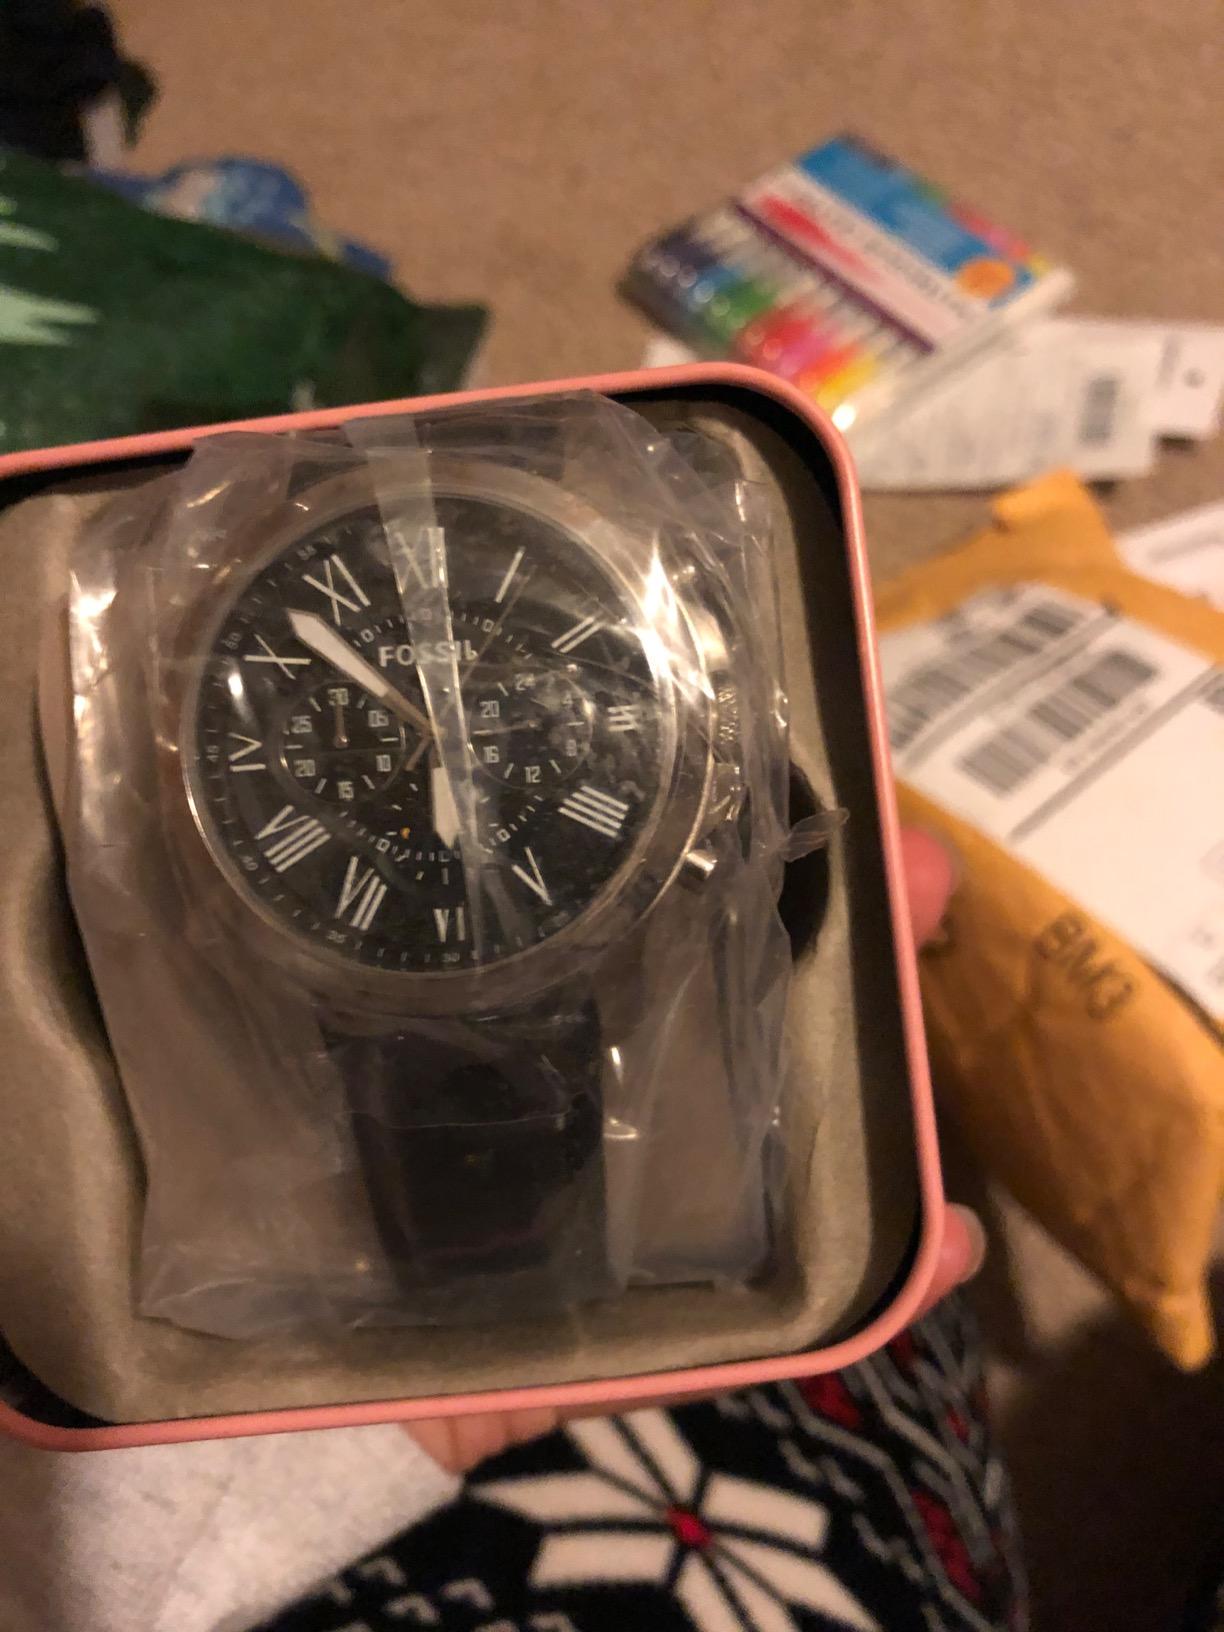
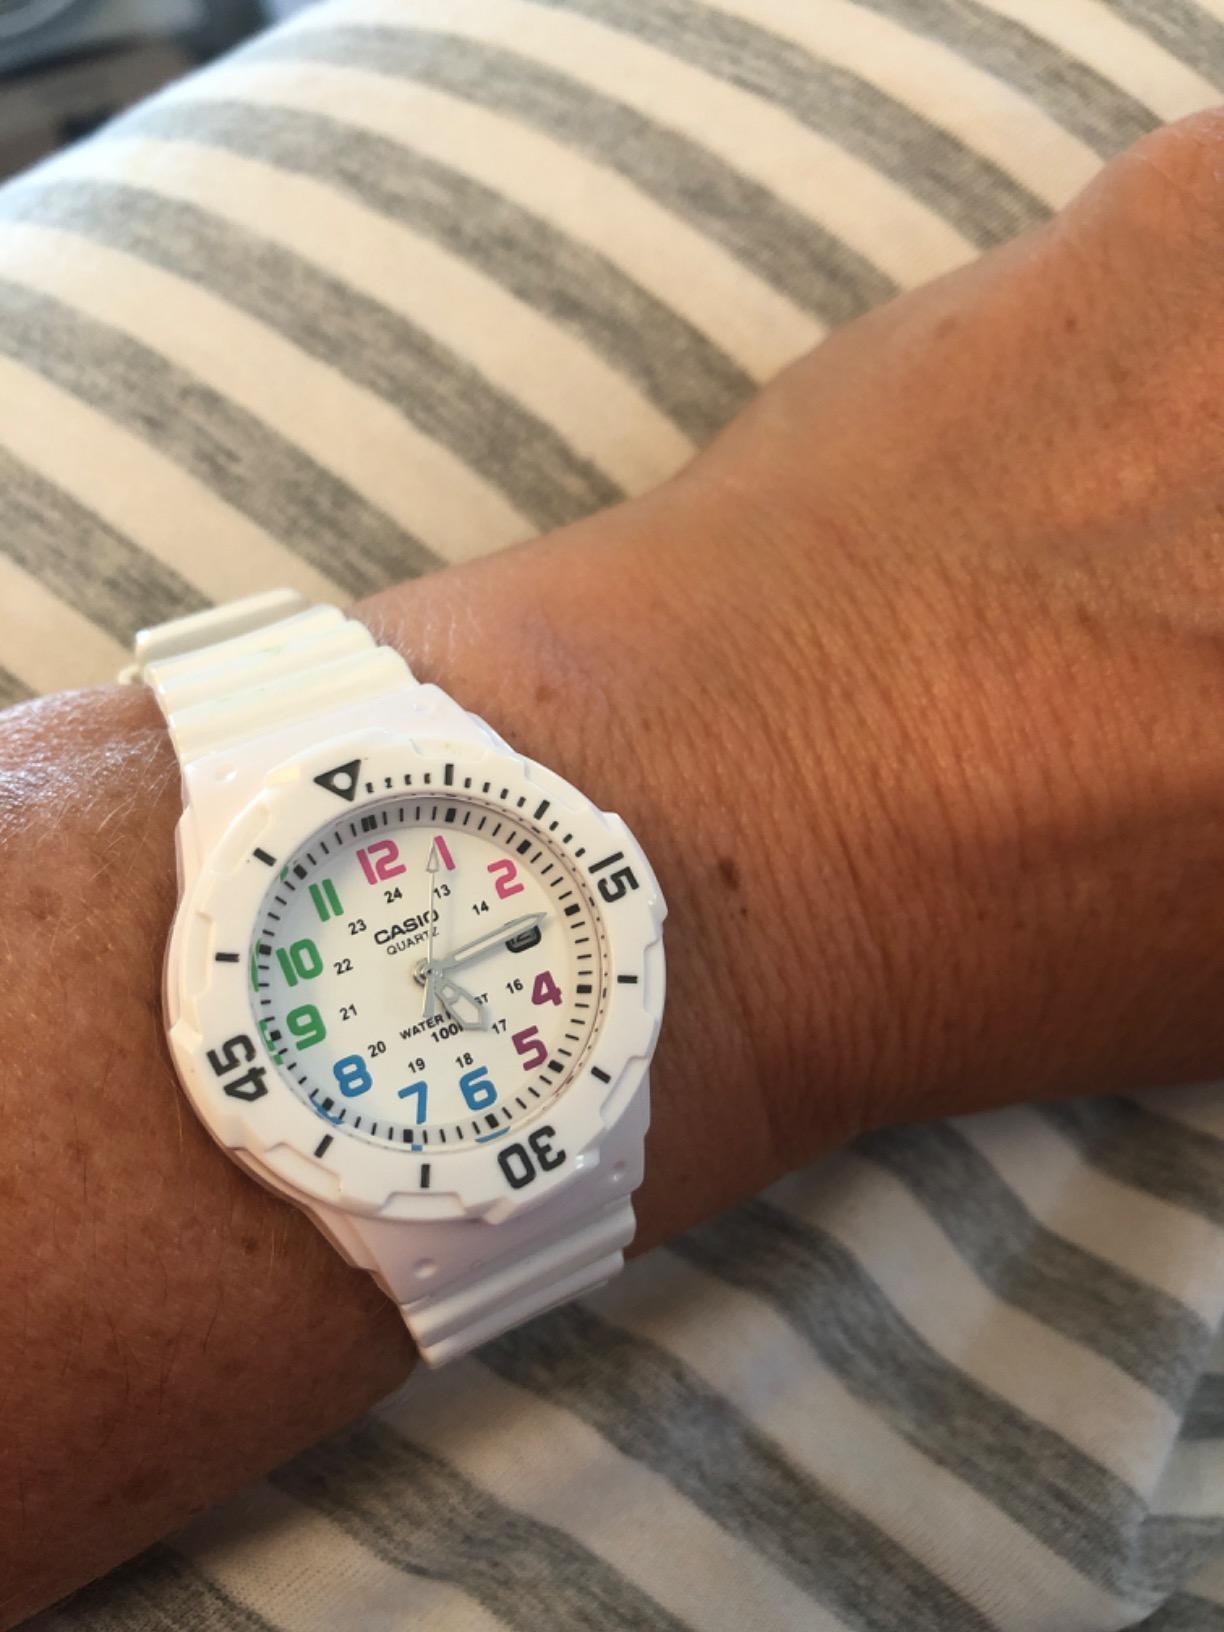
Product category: accessories_watch
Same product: no